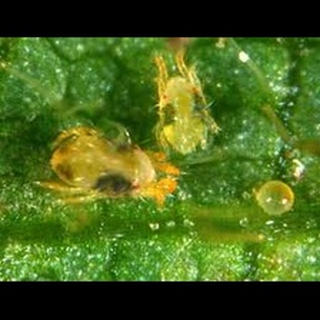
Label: wheat_mite